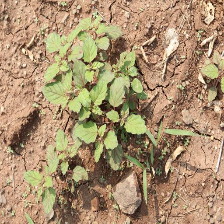
Weed species: Punarnava _(Boerhaavia diffusa)